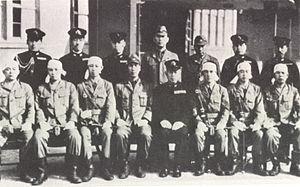
Le marquis Tadashige Daigo est un vice-amiral de la marine impériale japonaise qui fut affecté au commandement de sous-marins durant la Seconde Guerre mondiale. Après la défaite du Japon, il est extradé aux Indes orientales néerlandaises où il est jugé pour crimes de guerre en lien avec le massacre de Mandor. Détenu plusieurs mois dans de difficiles conditions, il est finalement condamné à mort après un procès à huis clos de trois heures durant lequel il ne lui est pas permis de s'exprimer pour sa défense. Il est exécuté d'un tir de fusil dans l'estomac. La nature de son procès est cependant aujourd'hui sujet à controverses.